Francisco Alonso

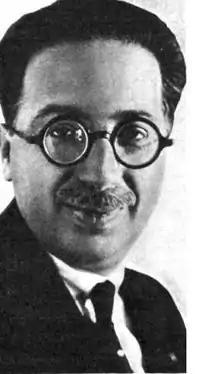
Francisco Alonso in 1927.

Francisco Alonso López (9 May 1887 – 18 May 1948) was a Spanish composer of popular theatre music and zarzuelas.